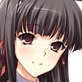
Portrait style: Anime Portrait